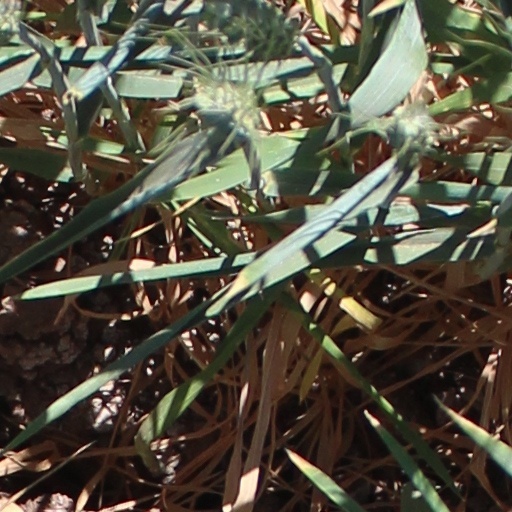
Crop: wheat